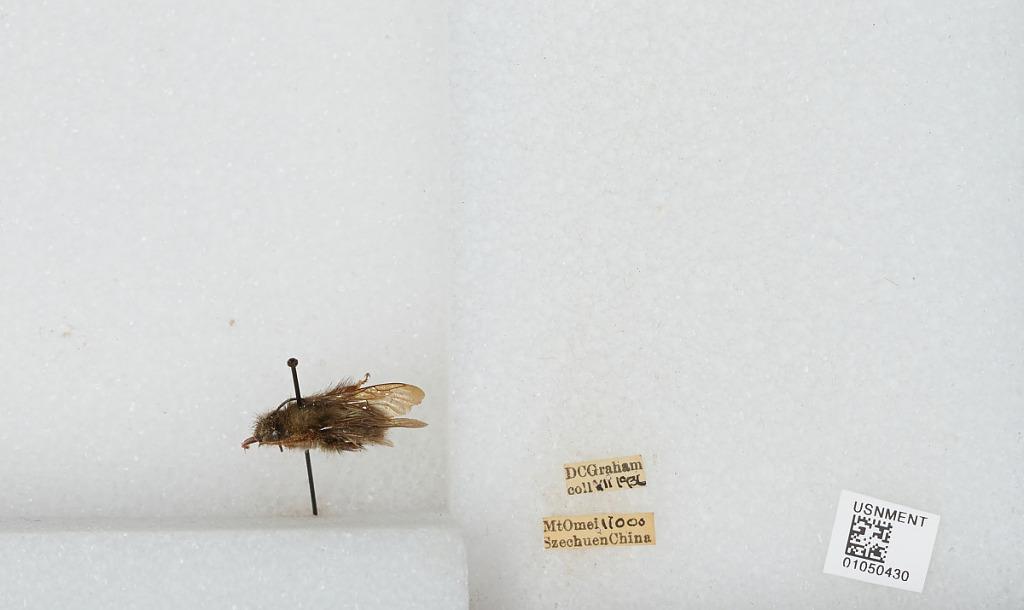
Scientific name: Bombus sp.
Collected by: D. Graham
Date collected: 1936-7-
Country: China
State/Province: Sichuan
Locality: Mt Emei